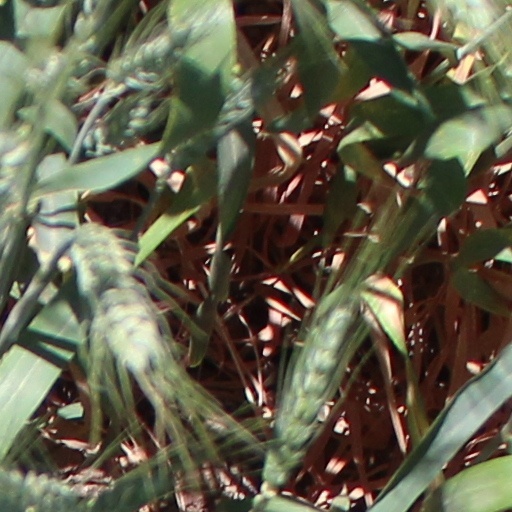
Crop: wheat